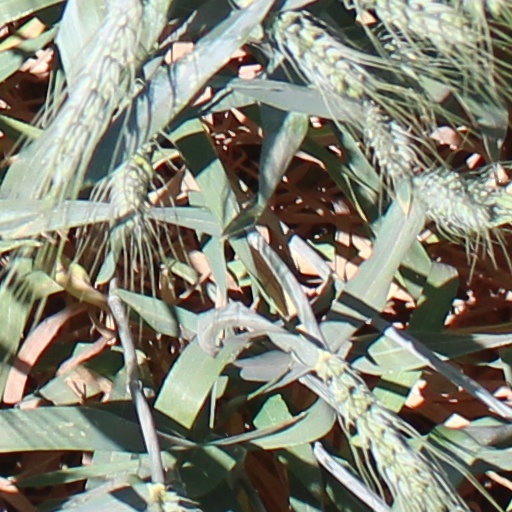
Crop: wheat